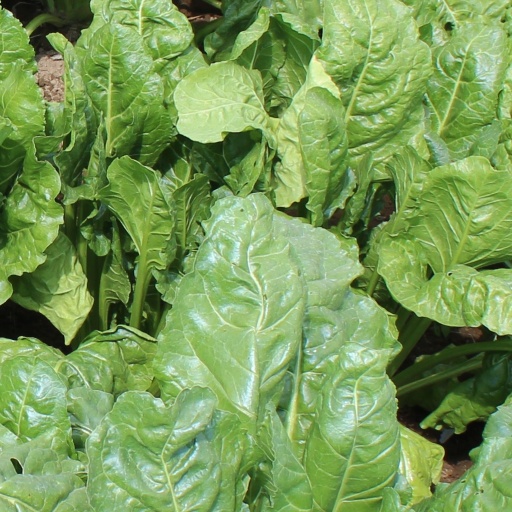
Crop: sugar beet